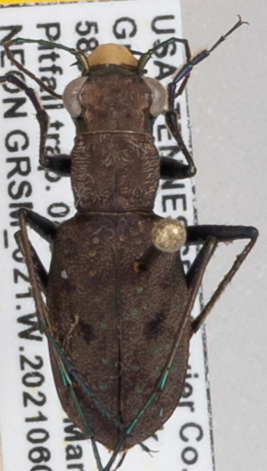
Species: Cylindera unipunctata
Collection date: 2021-06-08
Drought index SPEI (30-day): -0.42
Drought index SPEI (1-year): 0.63
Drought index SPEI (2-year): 2.09